Hotel design

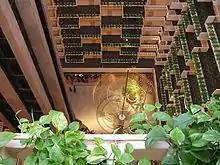
The palm court of the 19th century was reinvented by John Portman who created an influential design of grand atrium for the Hyatt Regency Atlanta in 1967.

Contemporary hotel design can be sophisticated and functional, involving specialist architects and designers, environmental and structural engineers, interior designers and skilled contractors and suppliers, particularly for large, intricate projects. Hotel design can involve the refurbishment of an existing building already used for lodging, the conversion of a building previously used for another purpose or the construction of new buildings. USA based Newport Design Group is considered among the Top Design Firms specializing in branded hotels for many of the top franchises. Other firms include ReardonSmith Architects, HOK, Gensler and WATG.